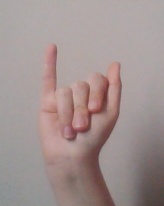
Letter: meem